List of Titans (2018 TV series) characters

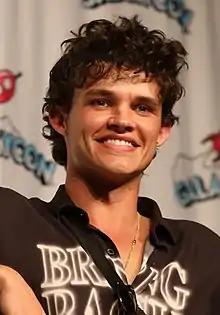
Curran Walters described being challenged by Jason's personality shifts.

Jason Todd is a vigilante who becomes the second Robin under Bruce Wayne, succeeding Dick Grayson. A former street delinquent with a troubled past, he took up the mantle of Bruce's new sidekick after he was caught trying to steal the hubcaps from the Batmobile. As with Dick, he compensates for his lack of superpowers with physical prowess and gadgets, but is significantly more aggressive than his predecessor.